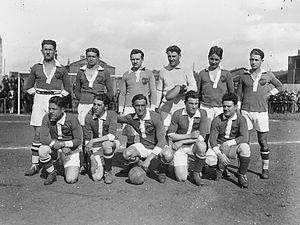
L'Olympique qui remporte 3 buts à 0 son match contre le Red Star le 19 septembre 1920 à Saint-Ouen (stade Bergeyre). Debout
Louis Darques, est un footballeur international français qui évoluait au poste de milieu de terrain.
Paul Baron, né le 23 mai 1895 à Saint-Maur-des-Fossés et mort le 5 novembre 1973, est un joueur de football international français qui évoluait au poste de milieu de terrain.
Eugène Langenove est un joueur de football français.